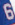
Number: 6